Artūrs Vaičulis

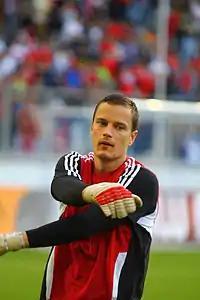
Vaičulis in 2013

Artūrs Vaičulis (born 26 February 1990) is a Latvian former professional footballer who played s a goalkeeper.